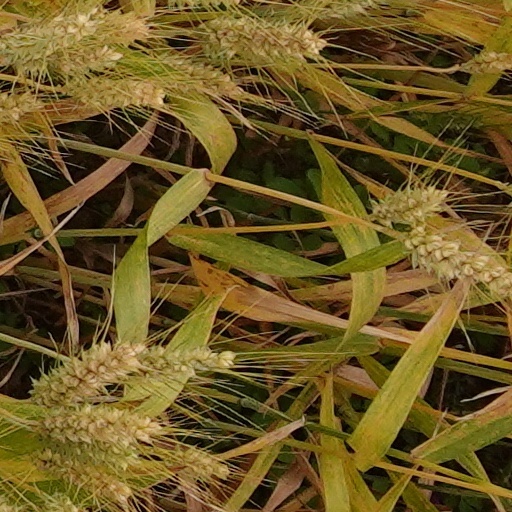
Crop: wheat